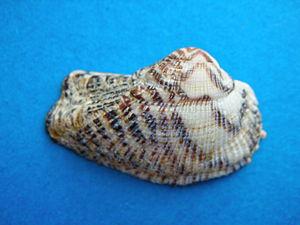
L'arche de Noé est une espèce de mollusques bivalves de la famille des Arcidae.